Providence Christian Academy (Lilburn, Georgia)

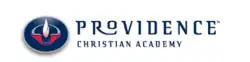

Providence Christian Academy is a private, college preparatory, non-denominational Christian school offering classes from kindergarten to 12th grade. It is located in Lilburn, Georgia, United States. Founded in 1991, Providence has graduated over 1200 students. Providence is not affiliated with any specific church or denomination, and students, faculty, and staff come from a variety of religious backgrounds.